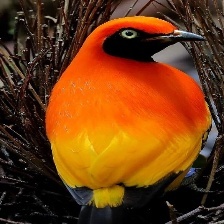
Species: FLAME BOWERBIRD
Scientific name: SERICULUS ARDENS